List of skill toys

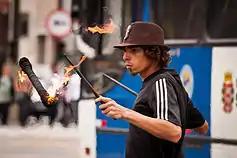
A performer using devil sticks

A skill toy is an object or theatrical prop used for dexterity play or an object manipulation performance. A skill toy can be any static or inanimate object with which a person dances, manipulates, spins, tosses, or simply plays. Most skill toys are played alone, although some can be played with multiple people (such as footbag, juggling, and jump rope).